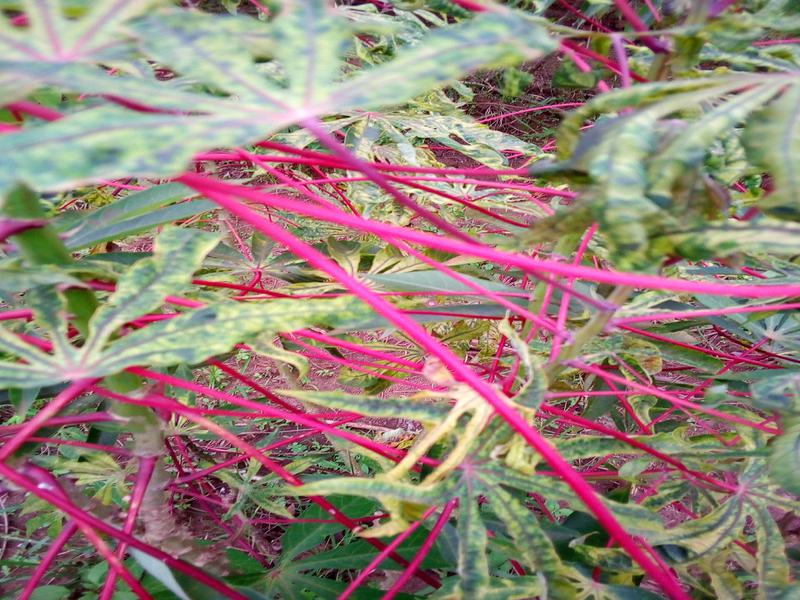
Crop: cassava
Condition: mosaic_disease